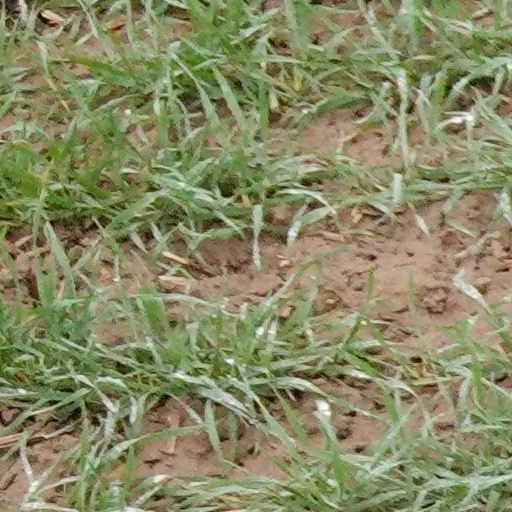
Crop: wheat